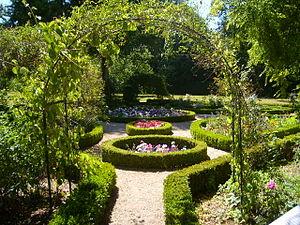
Cette page recense les jardins de France bénéficiant du label « jardin remarquable ».
Cette liste de parcs et jardins publics de France recense l'ensemble des jardins publics, parcs publics et espaces verts appartenant aux collectivités territoriales de France. Les parcs et jardins appartenant à des institutions ou des établissements publics français figurant dans cette liste sont des propriétés privées.
Le Domaine de George Sand — souvent désigné par la simple appellation de Maison de George Sand — est un château du XVIIIᵉ siècle, situé à Nohant-Vic, au sud du Berry, dans le département de l'Indre, à environ trente kilomètres au sud-est de Châteauroux.